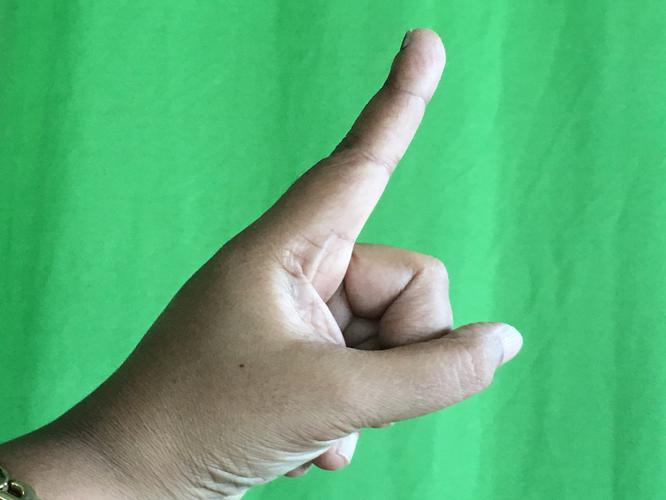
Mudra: Suchi
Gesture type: single_hand